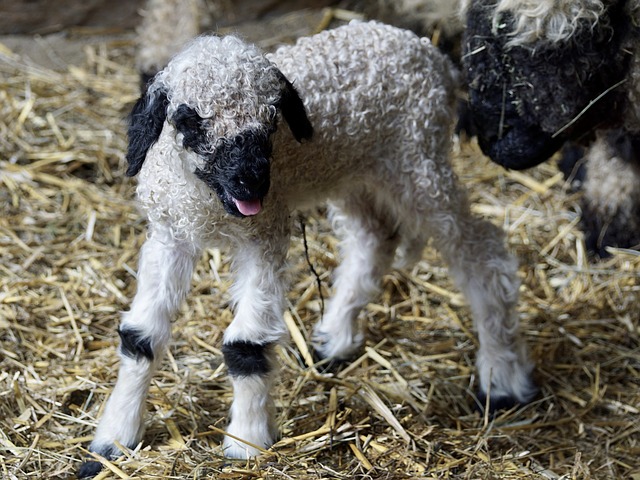
Label: sheep